Battle of Saipan

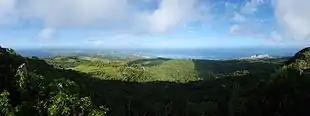
panorama of Saipan. There are green hills in the foreground, towns and beaches in the midground, sea and clouds in the distance.

Saipan and the other Mariana Islands were claimed as Spanish possessions by the conquistador Miguel López de Legazpi in 1565. After Spain's defeat in the Spanish-American War, Saipan was sold to Germany in 1899. The island was occupied by the Japanese in 1914 during World War I, who made it the administrative center for the Mariana Islands – Saipan, Tinian and Rota – that were part of Japan's South Seas Mandate.